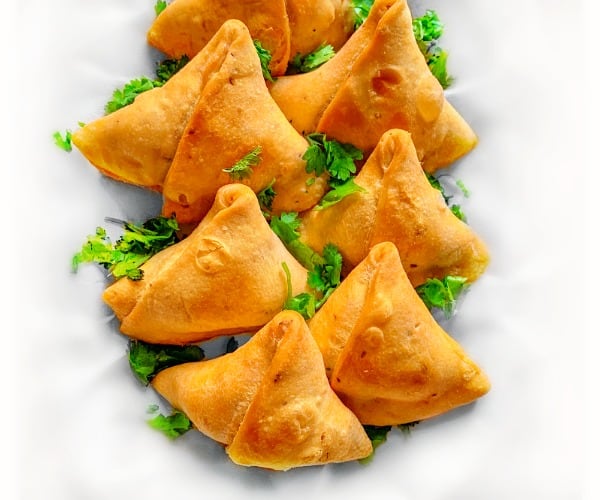
Dish: samosa